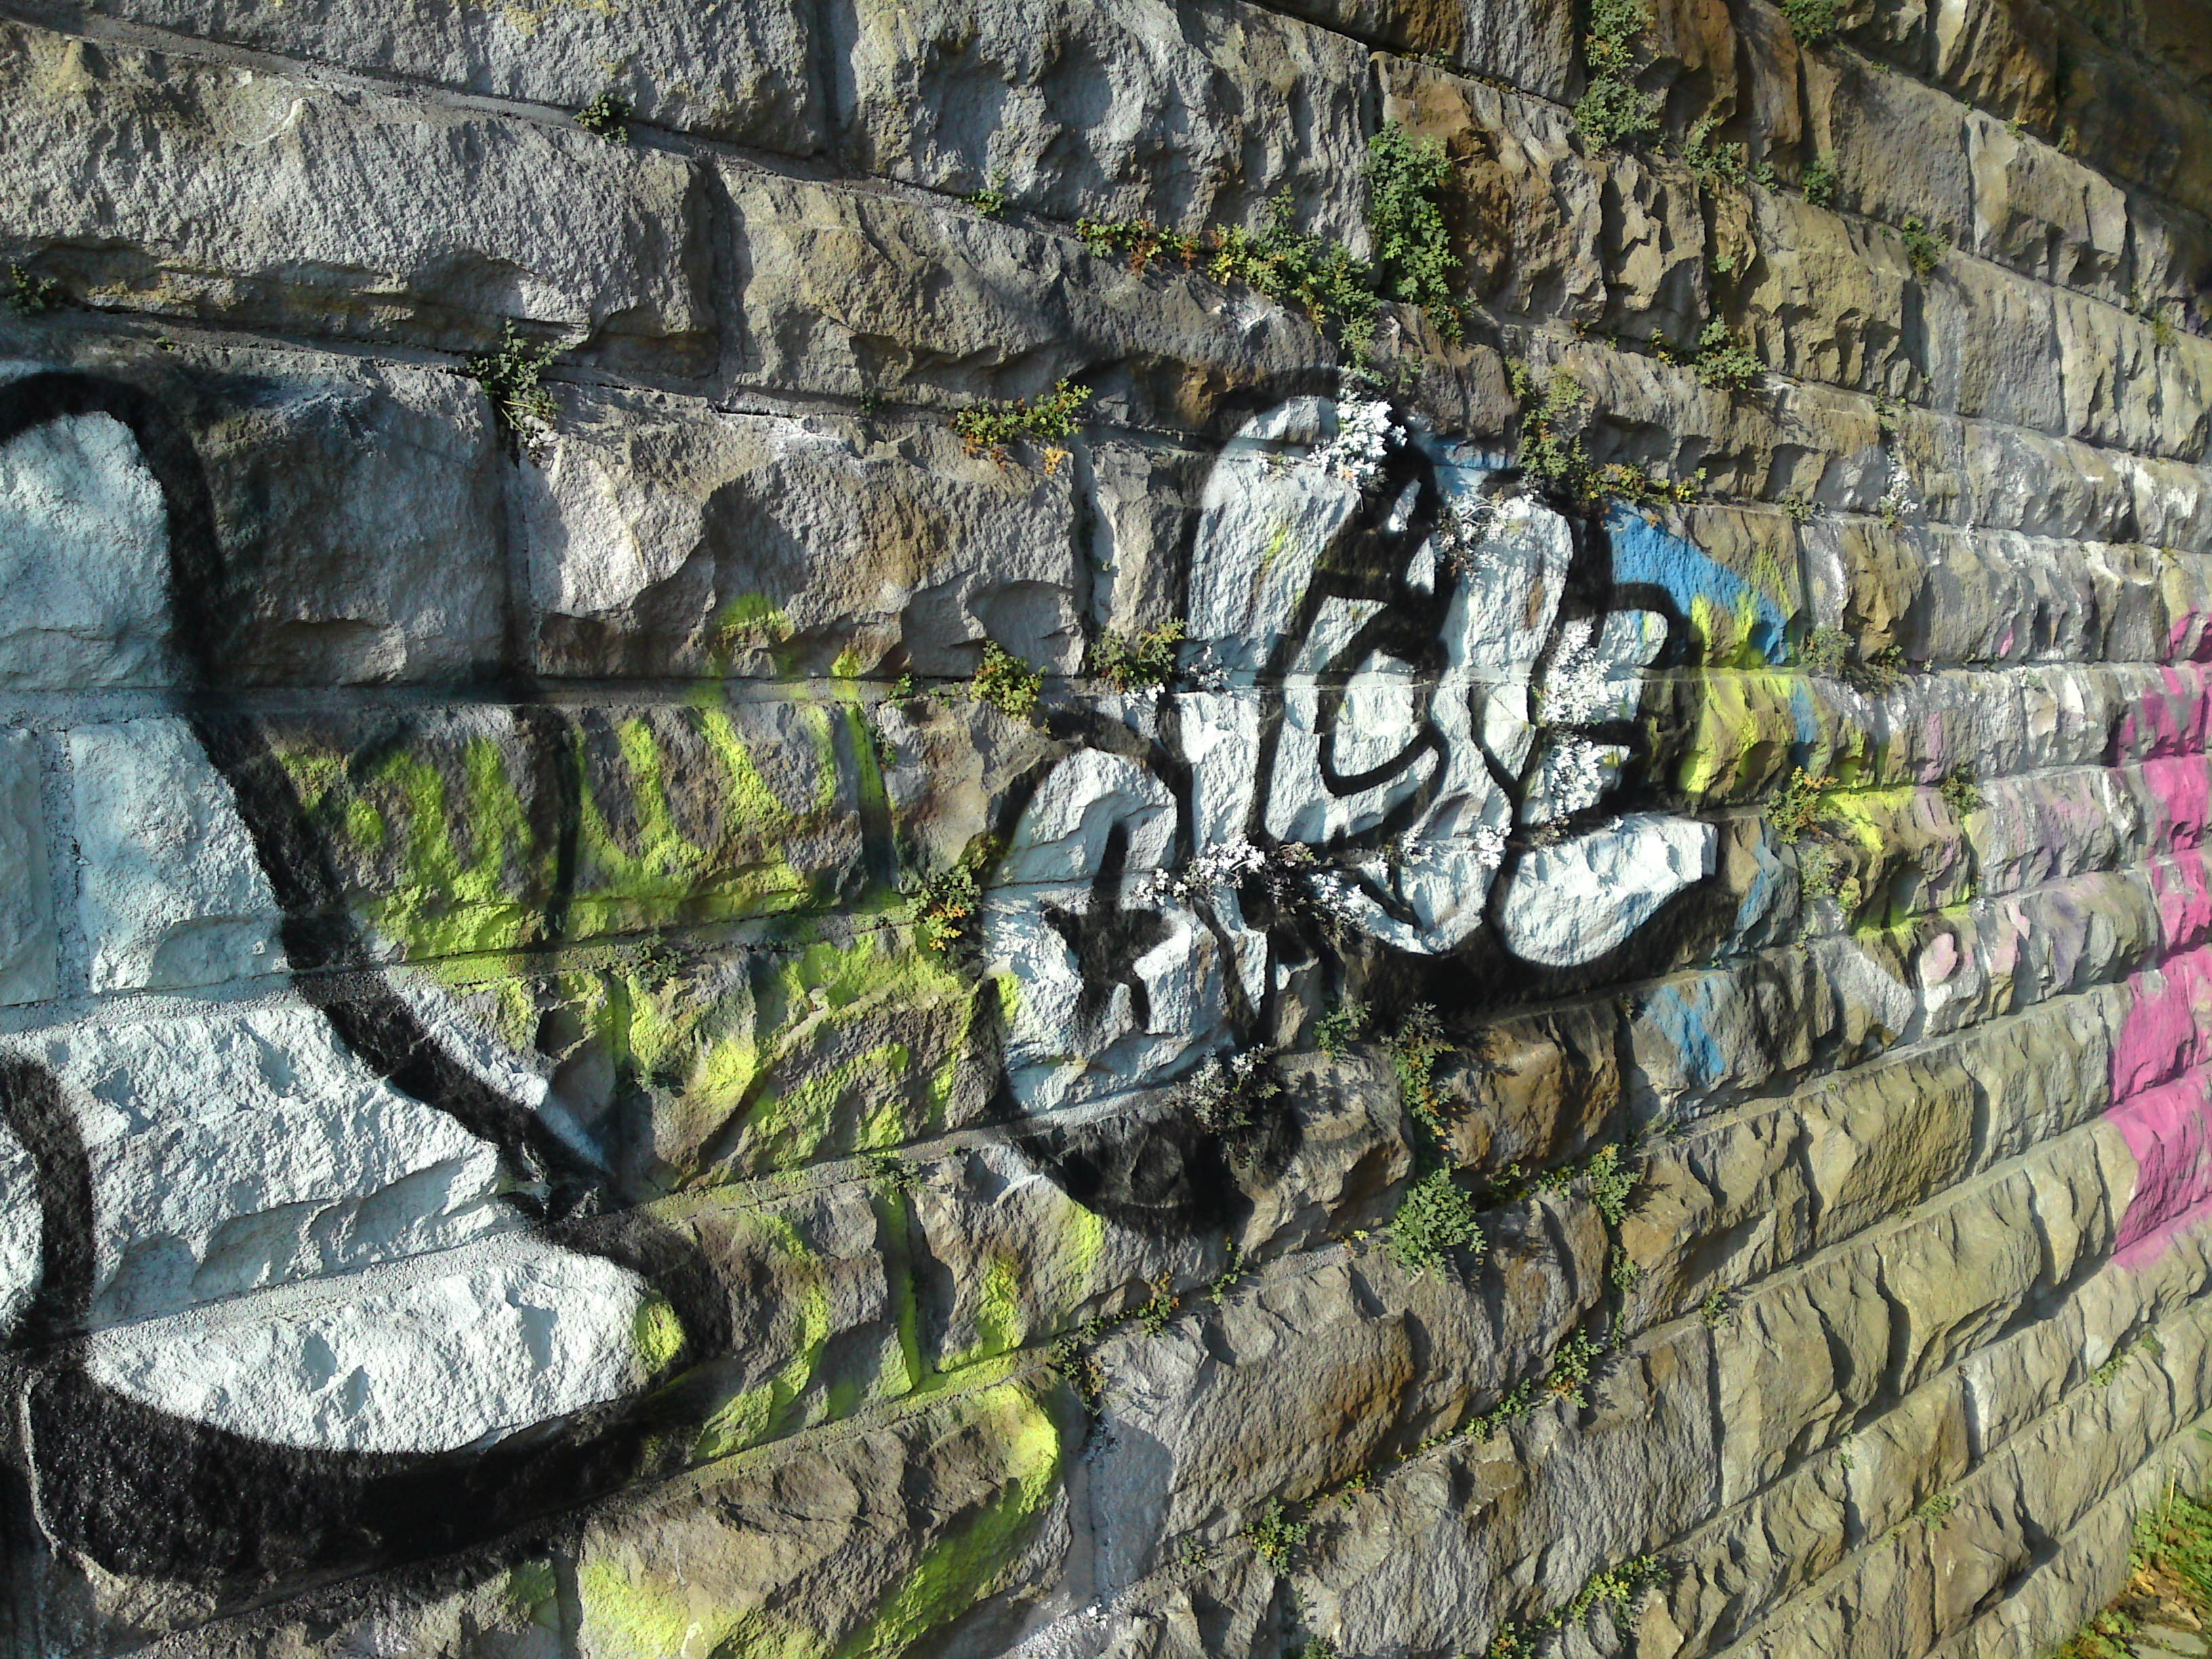
rock, structure, wall, stone wall, graffiti, terrain, grey, stones, art, geology, ruins, joints, urban area